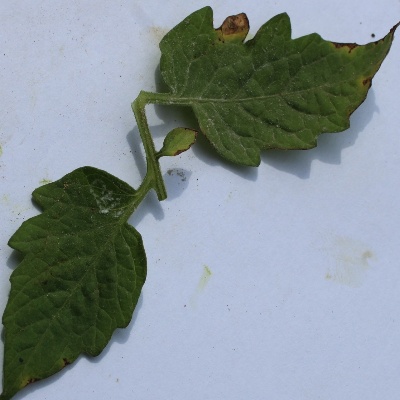
Crop: Tomato
Condition: leaf blight